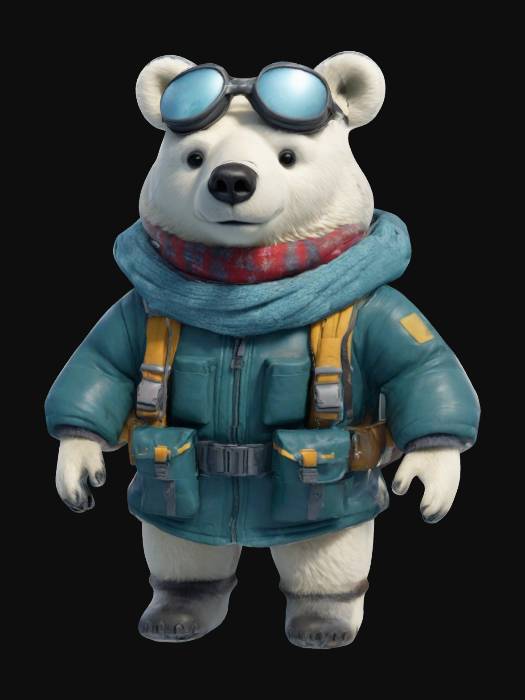
미적 점수 (1~10점): 6